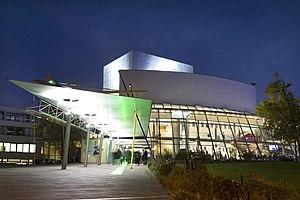
Hof-sur-Saale est une ville-arrondissement de Bavière de 47 296 habitants, dans le district de Haute-Franconie. La ville est une importante ville universitaire et le cœur de l‘économie et de la haute technologie de Haute-Franconie. Et en plus Hof est une ville culturelle avec un théâtre et le festival du film Internationale Hofer Filmtage.